Income Property

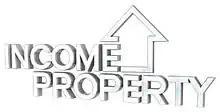
Income Property logo

Income Property is a Canadian home-improvement program hosted by Scott McGillivray. The series premiered on HGTV Canada on September 29, 2008, and on January 1, 2009, on HGTV in the U.S. The program was a half-hour long for the first six seasons, and then expanded to an hour-long format starting with season 7. The show reverted to its half-hour format with the start of season 10.